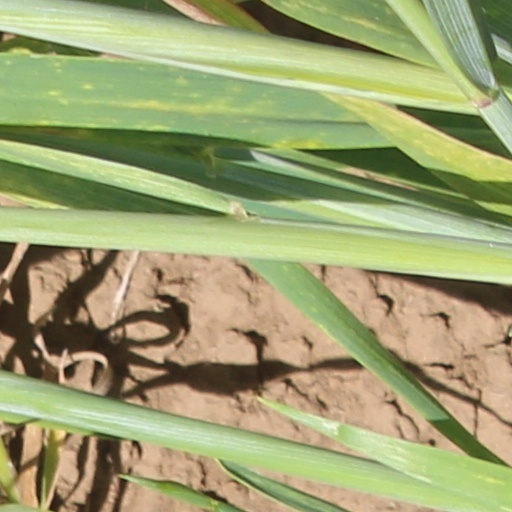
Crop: wheat